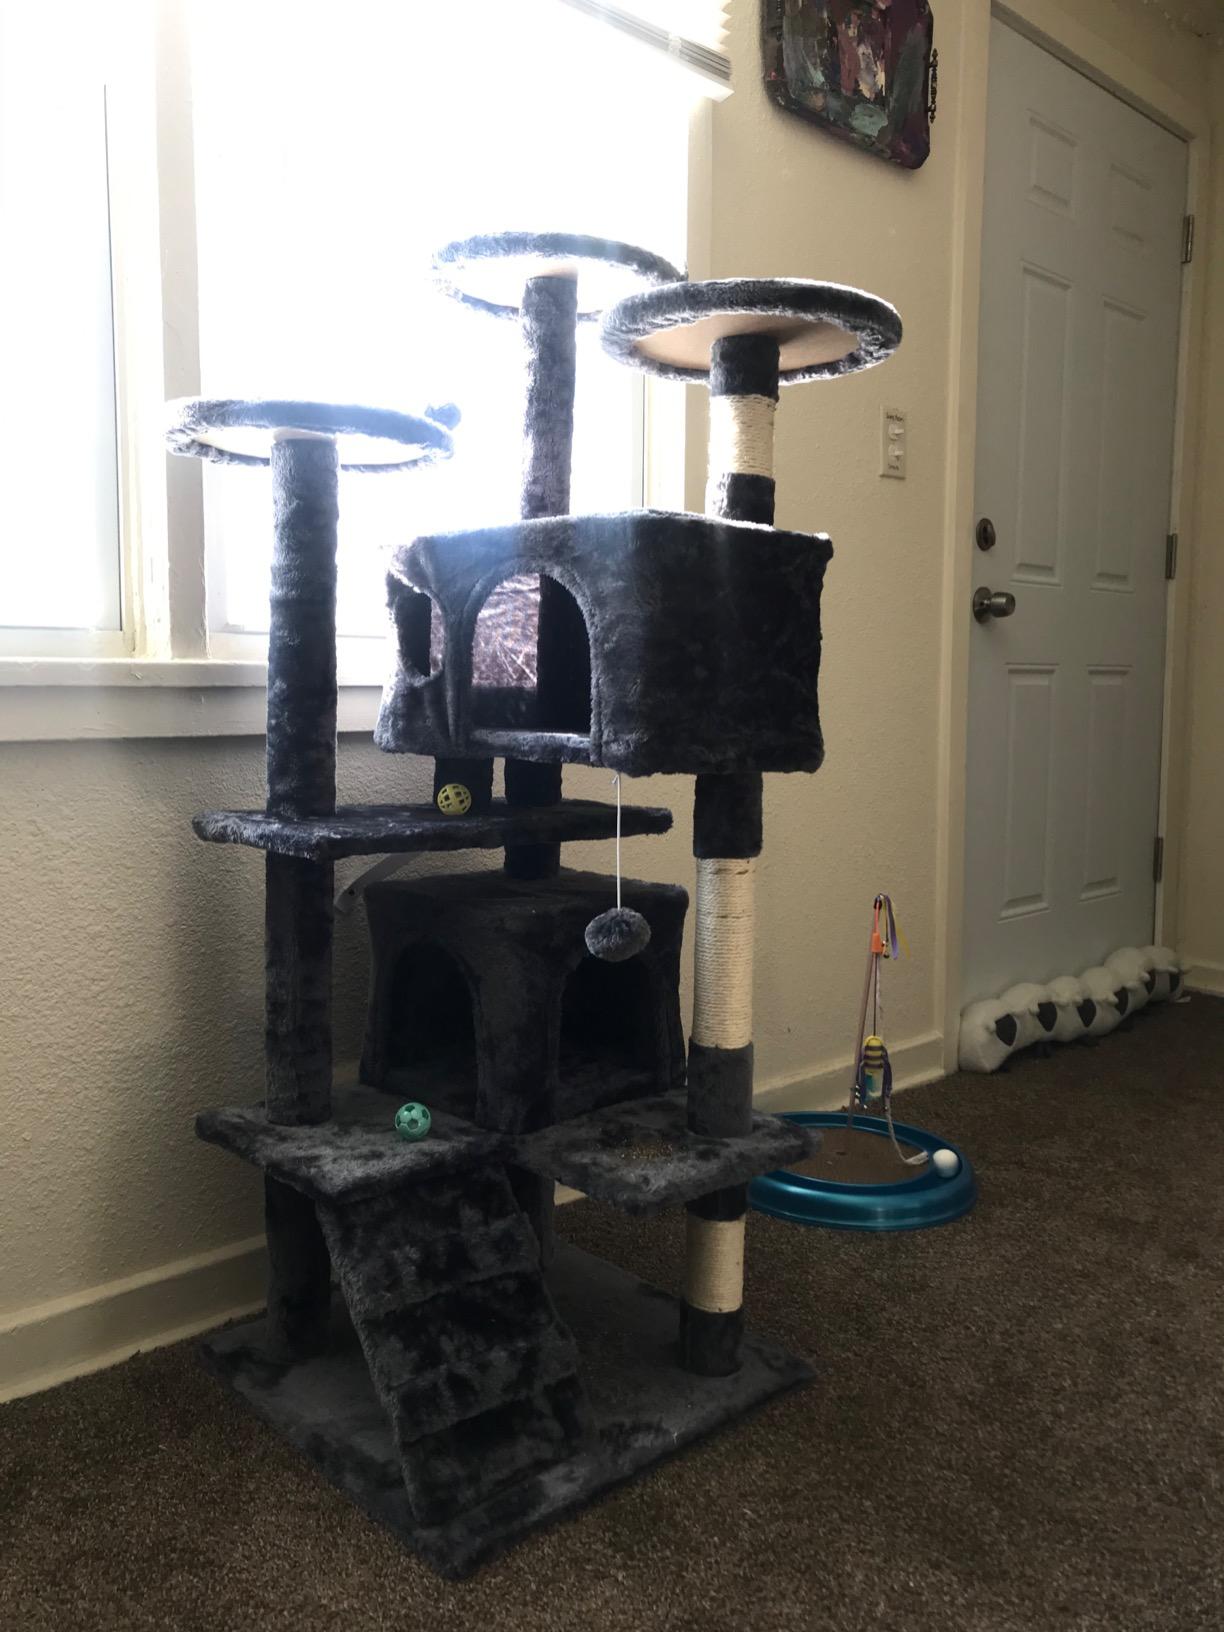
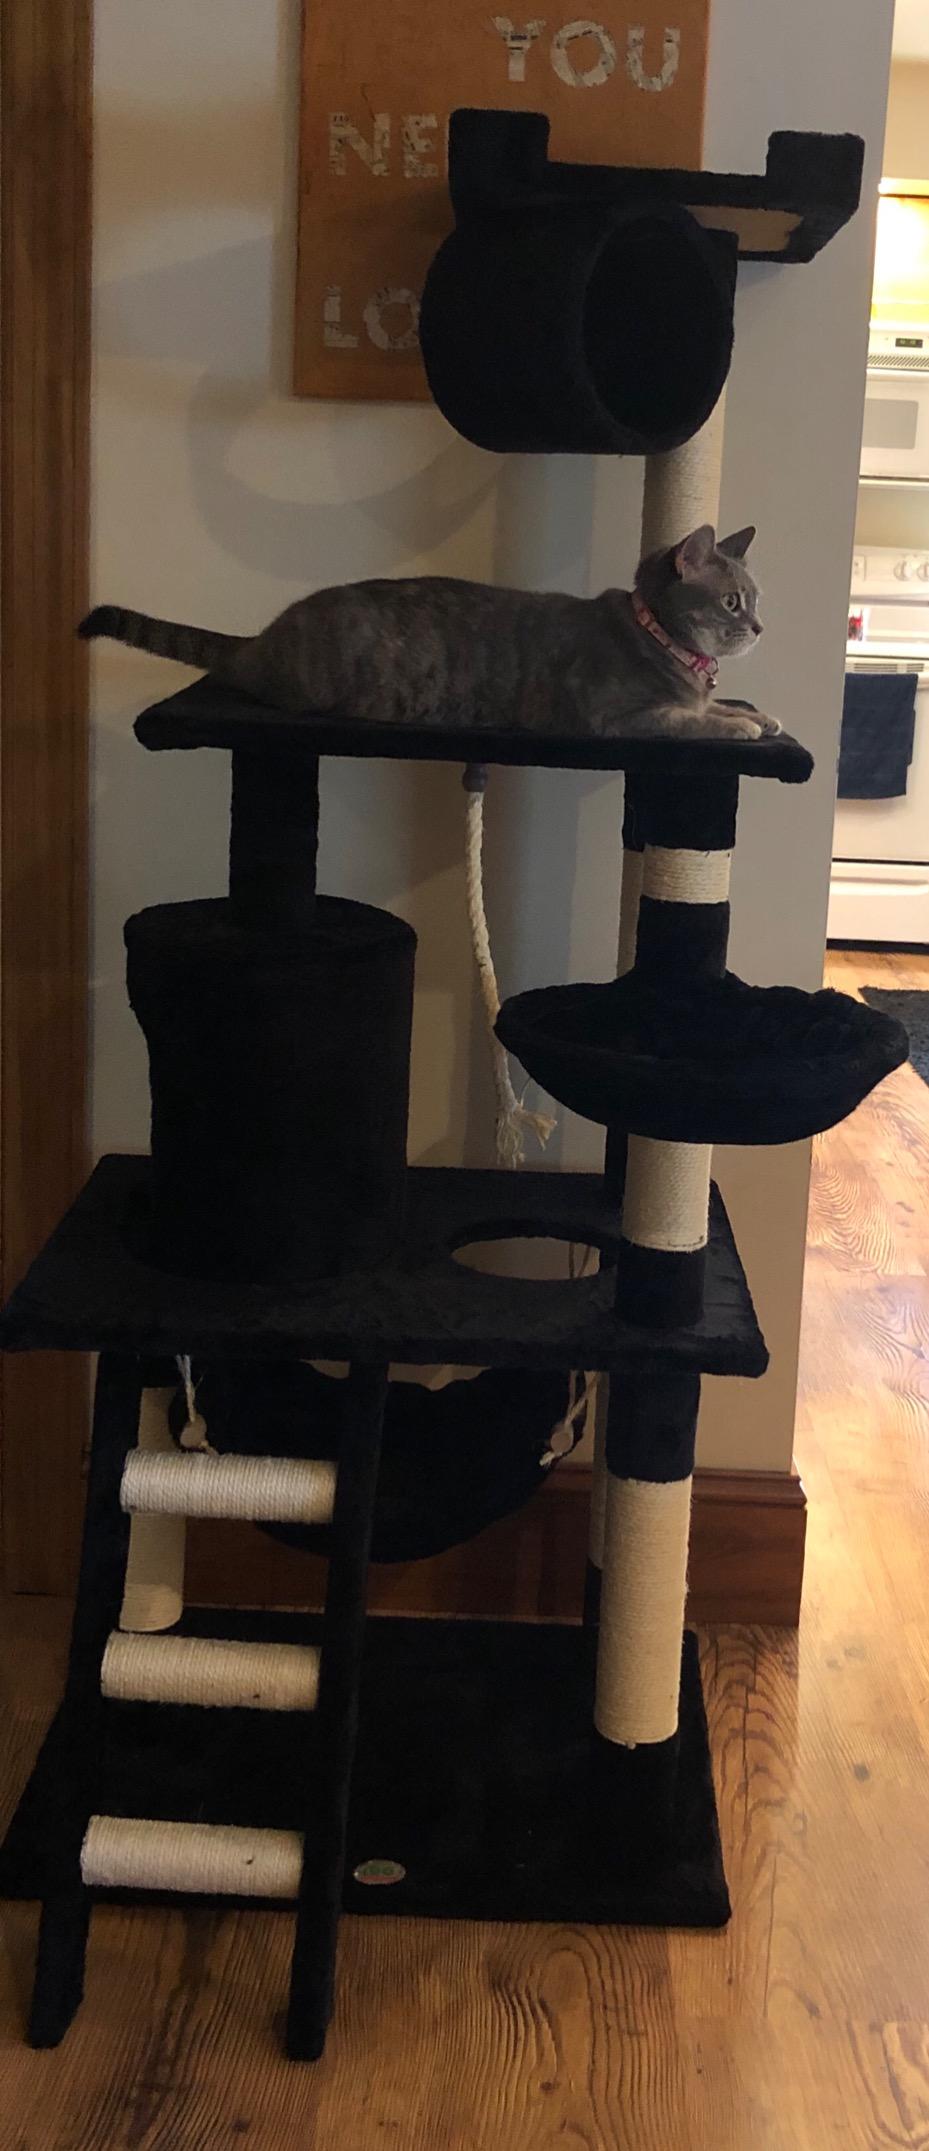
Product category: items_cat tree
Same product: no